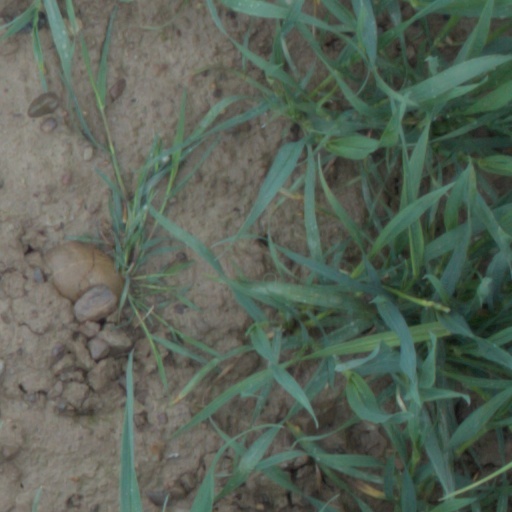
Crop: wheat